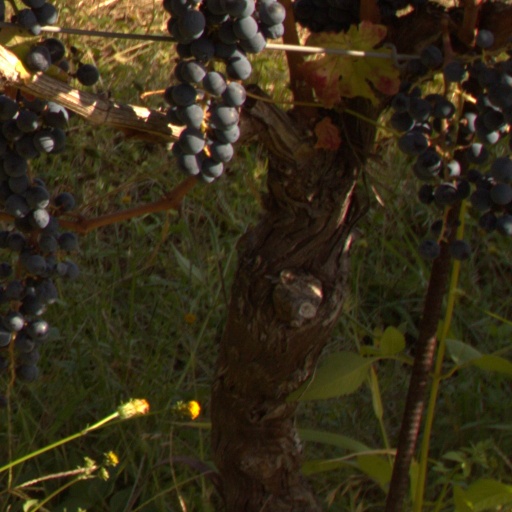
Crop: grape